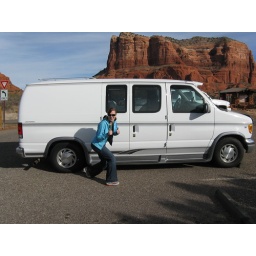
Our rad wheels for the week. There's a bed in the back and curtains all around.